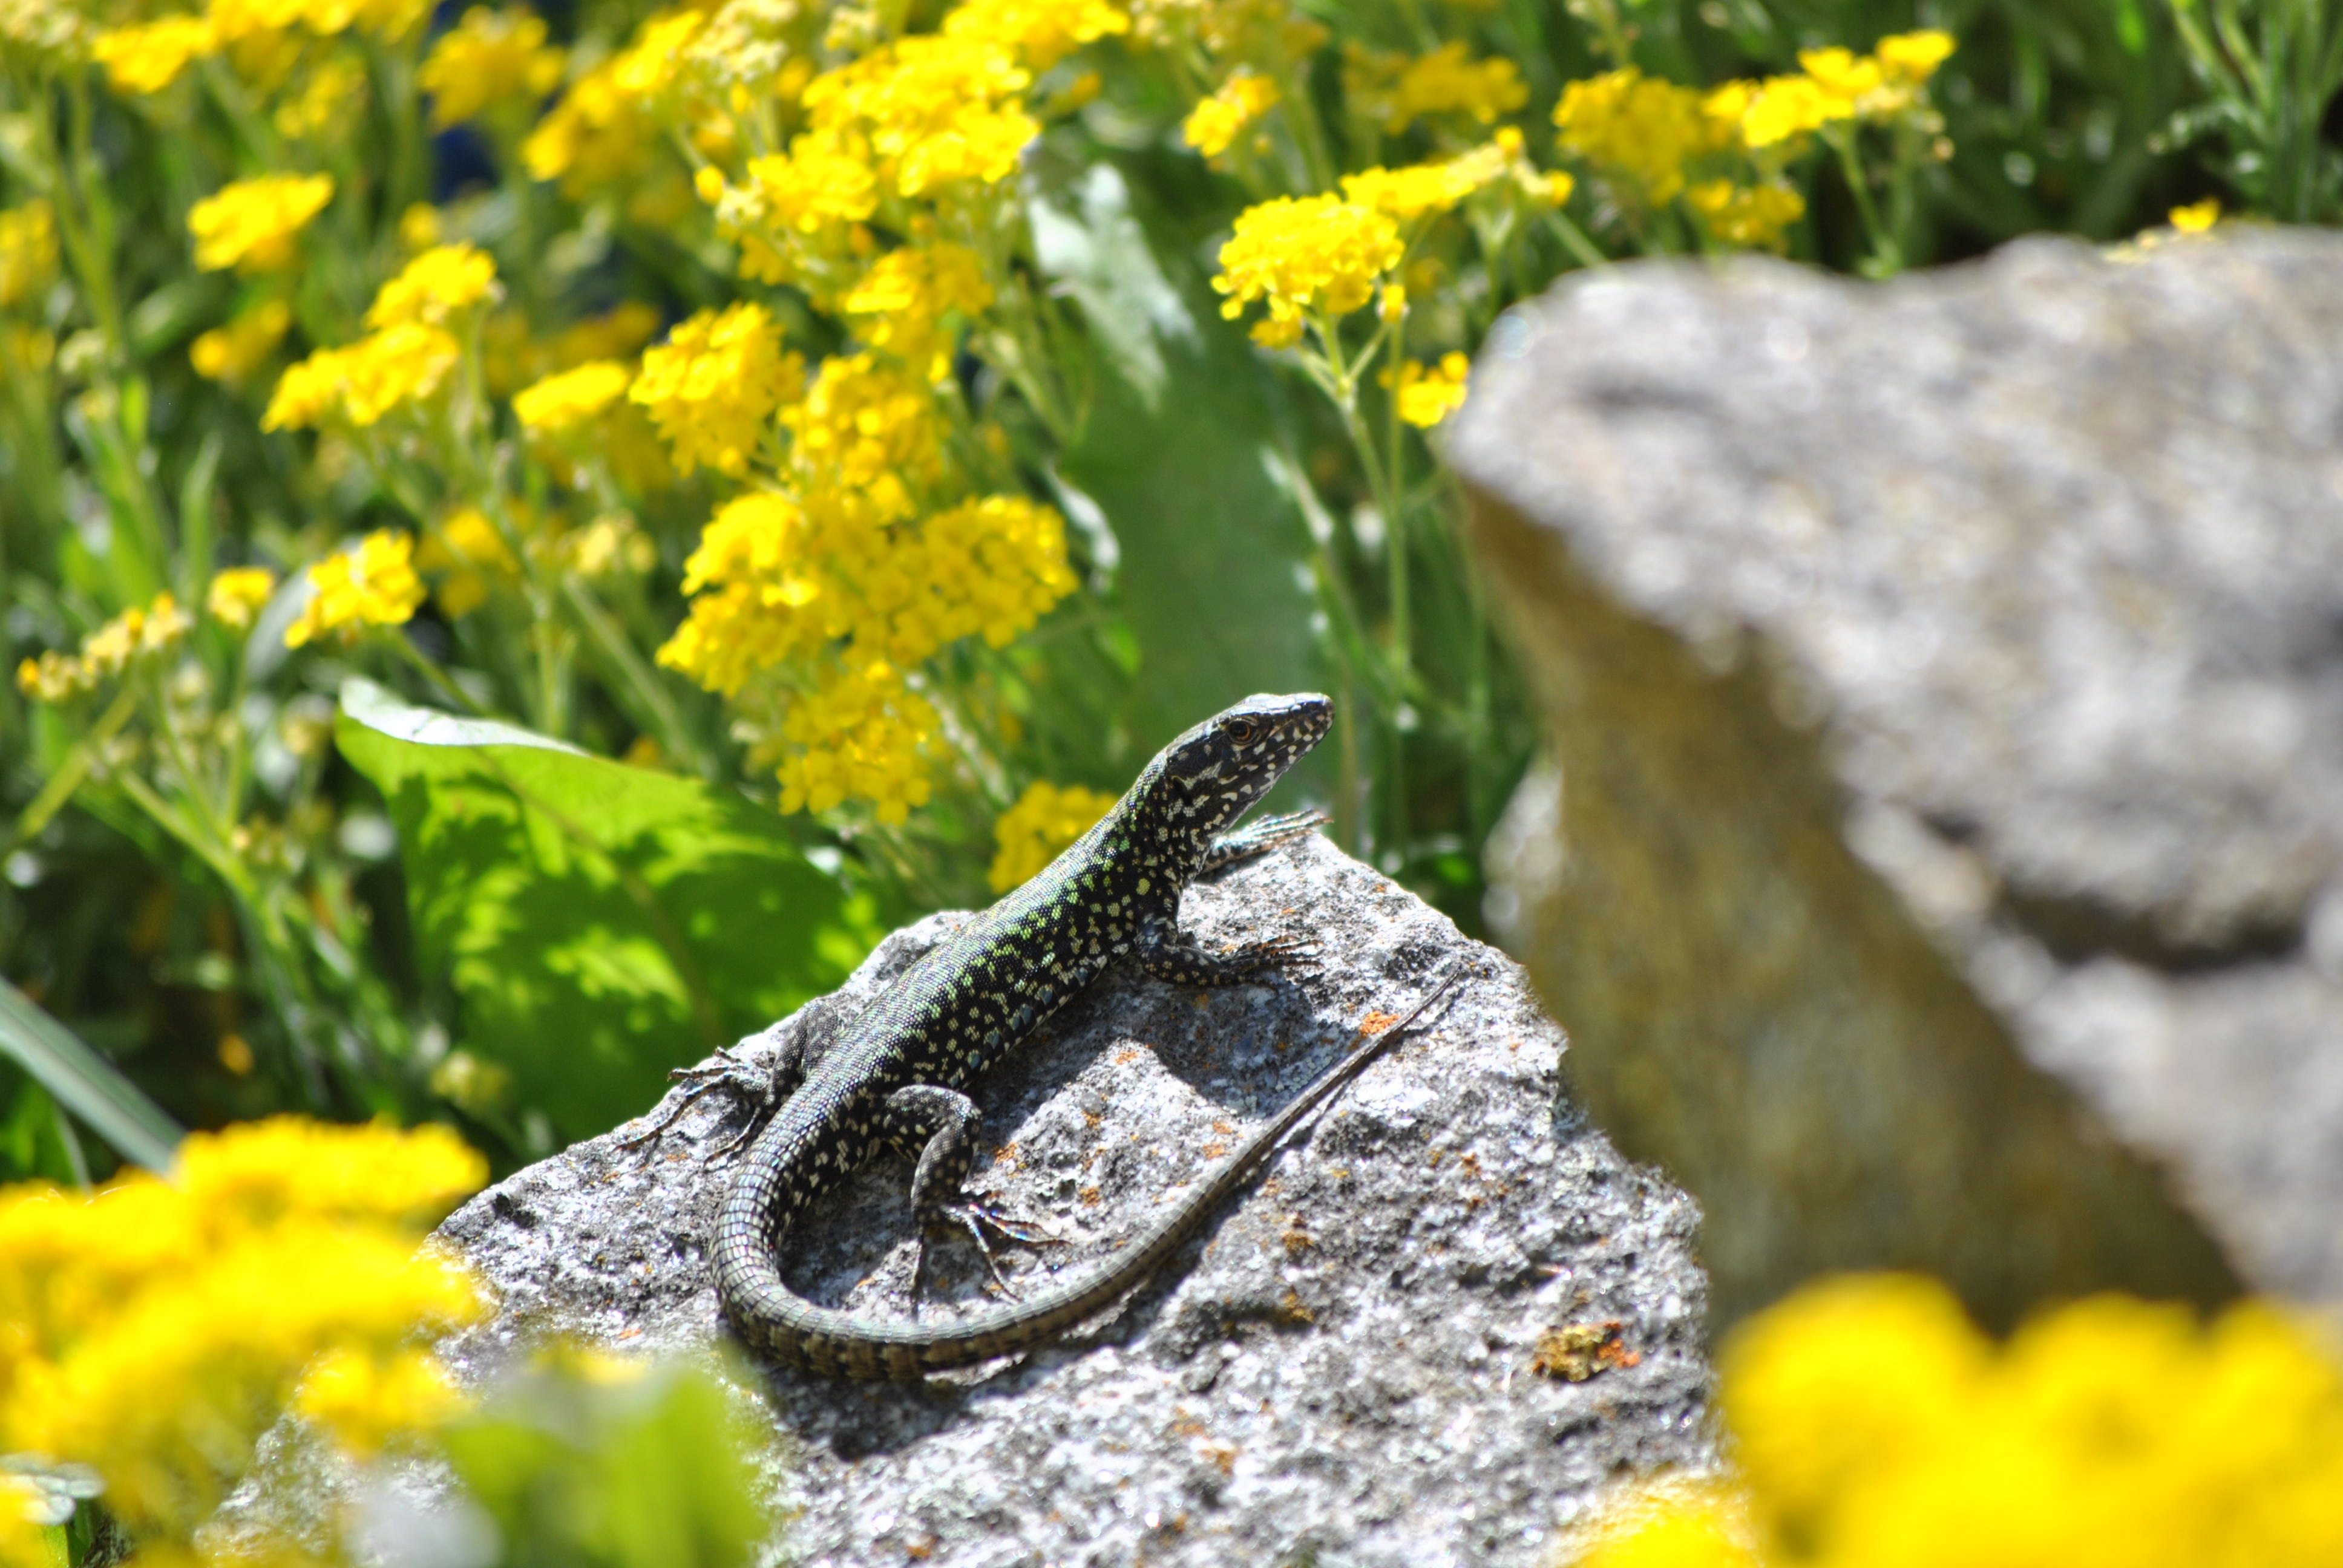
nature, flower, wildlife, reptile, yellow, flora, fauna, lizard, macro photography, scaled reptile